Laurel Hill Cemetery

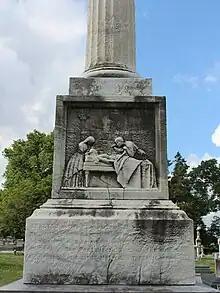
The Yellow Fever Memorial was built in 1855 to honor Philadelphia's "Doctors, Druggists and Nurses" who helped fight the epidemic in Portsmouth, Virginia

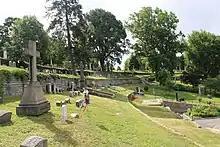
The cemetery was designed by John Notman with strings of terraces that descend to the Schuylkill River

The cemetery was founded in 1836 by John Jay Smith, a librarian and editor with interests in horticulture and real estate, who was distressed at the way his deceased daughter was interred at the Arch Street Meeting House burial ground in Philadelphia. Smith wrote, "Philadelphia should have a rural cemetery on dry ground, where feelings should not be harrowed by viewing the bodies of beloved relatives plunged into mud and water."